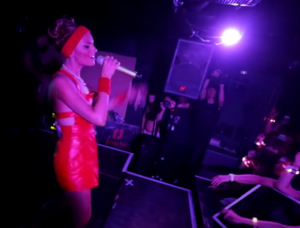
Alexandra Ioana Stan, née le 10 juin 1989 à Constanța en Roumanie, est une auteure-compositrice et chanteuse roumaine.